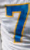
Number: 7